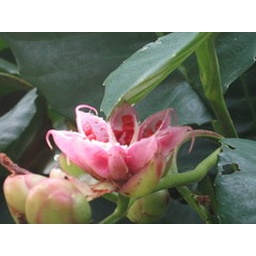
The fruit of Dillenia suffructicosa.Dehiscent; seed covered by a red sheathe.this picture was taken at EiMAS UKM Bangi